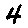
Label: 4